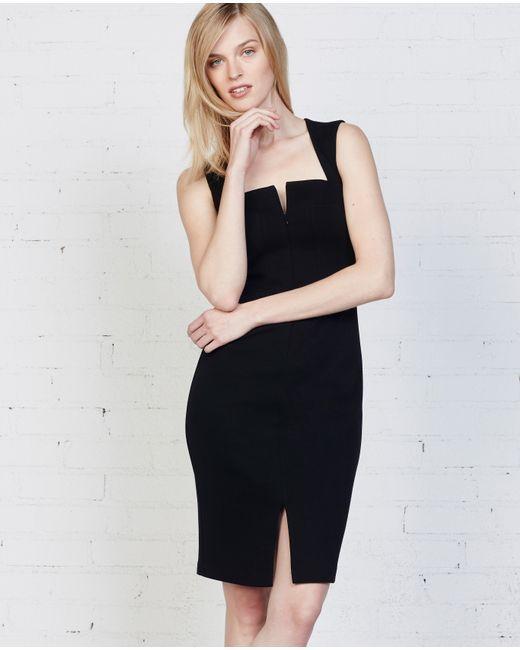
schwarzes formelles ärmelloses Midikleid mit Schlitz